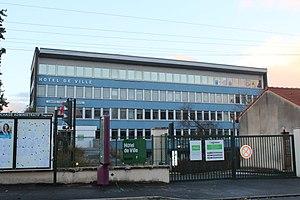
Hôtel de ville de Bagneux, Hauts-de-Seine.
Bagneux est une commune française, du département des Hauts-de-Seine en région Île-de-France, dans l'arrondissement d'Antony, au sud de Paris.